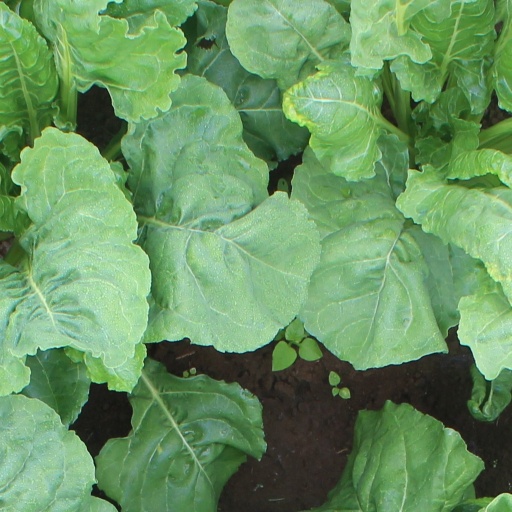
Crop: sugar beet